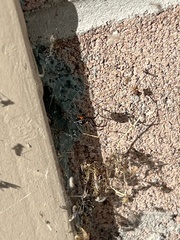
Species: Lactrodectus_hesperus